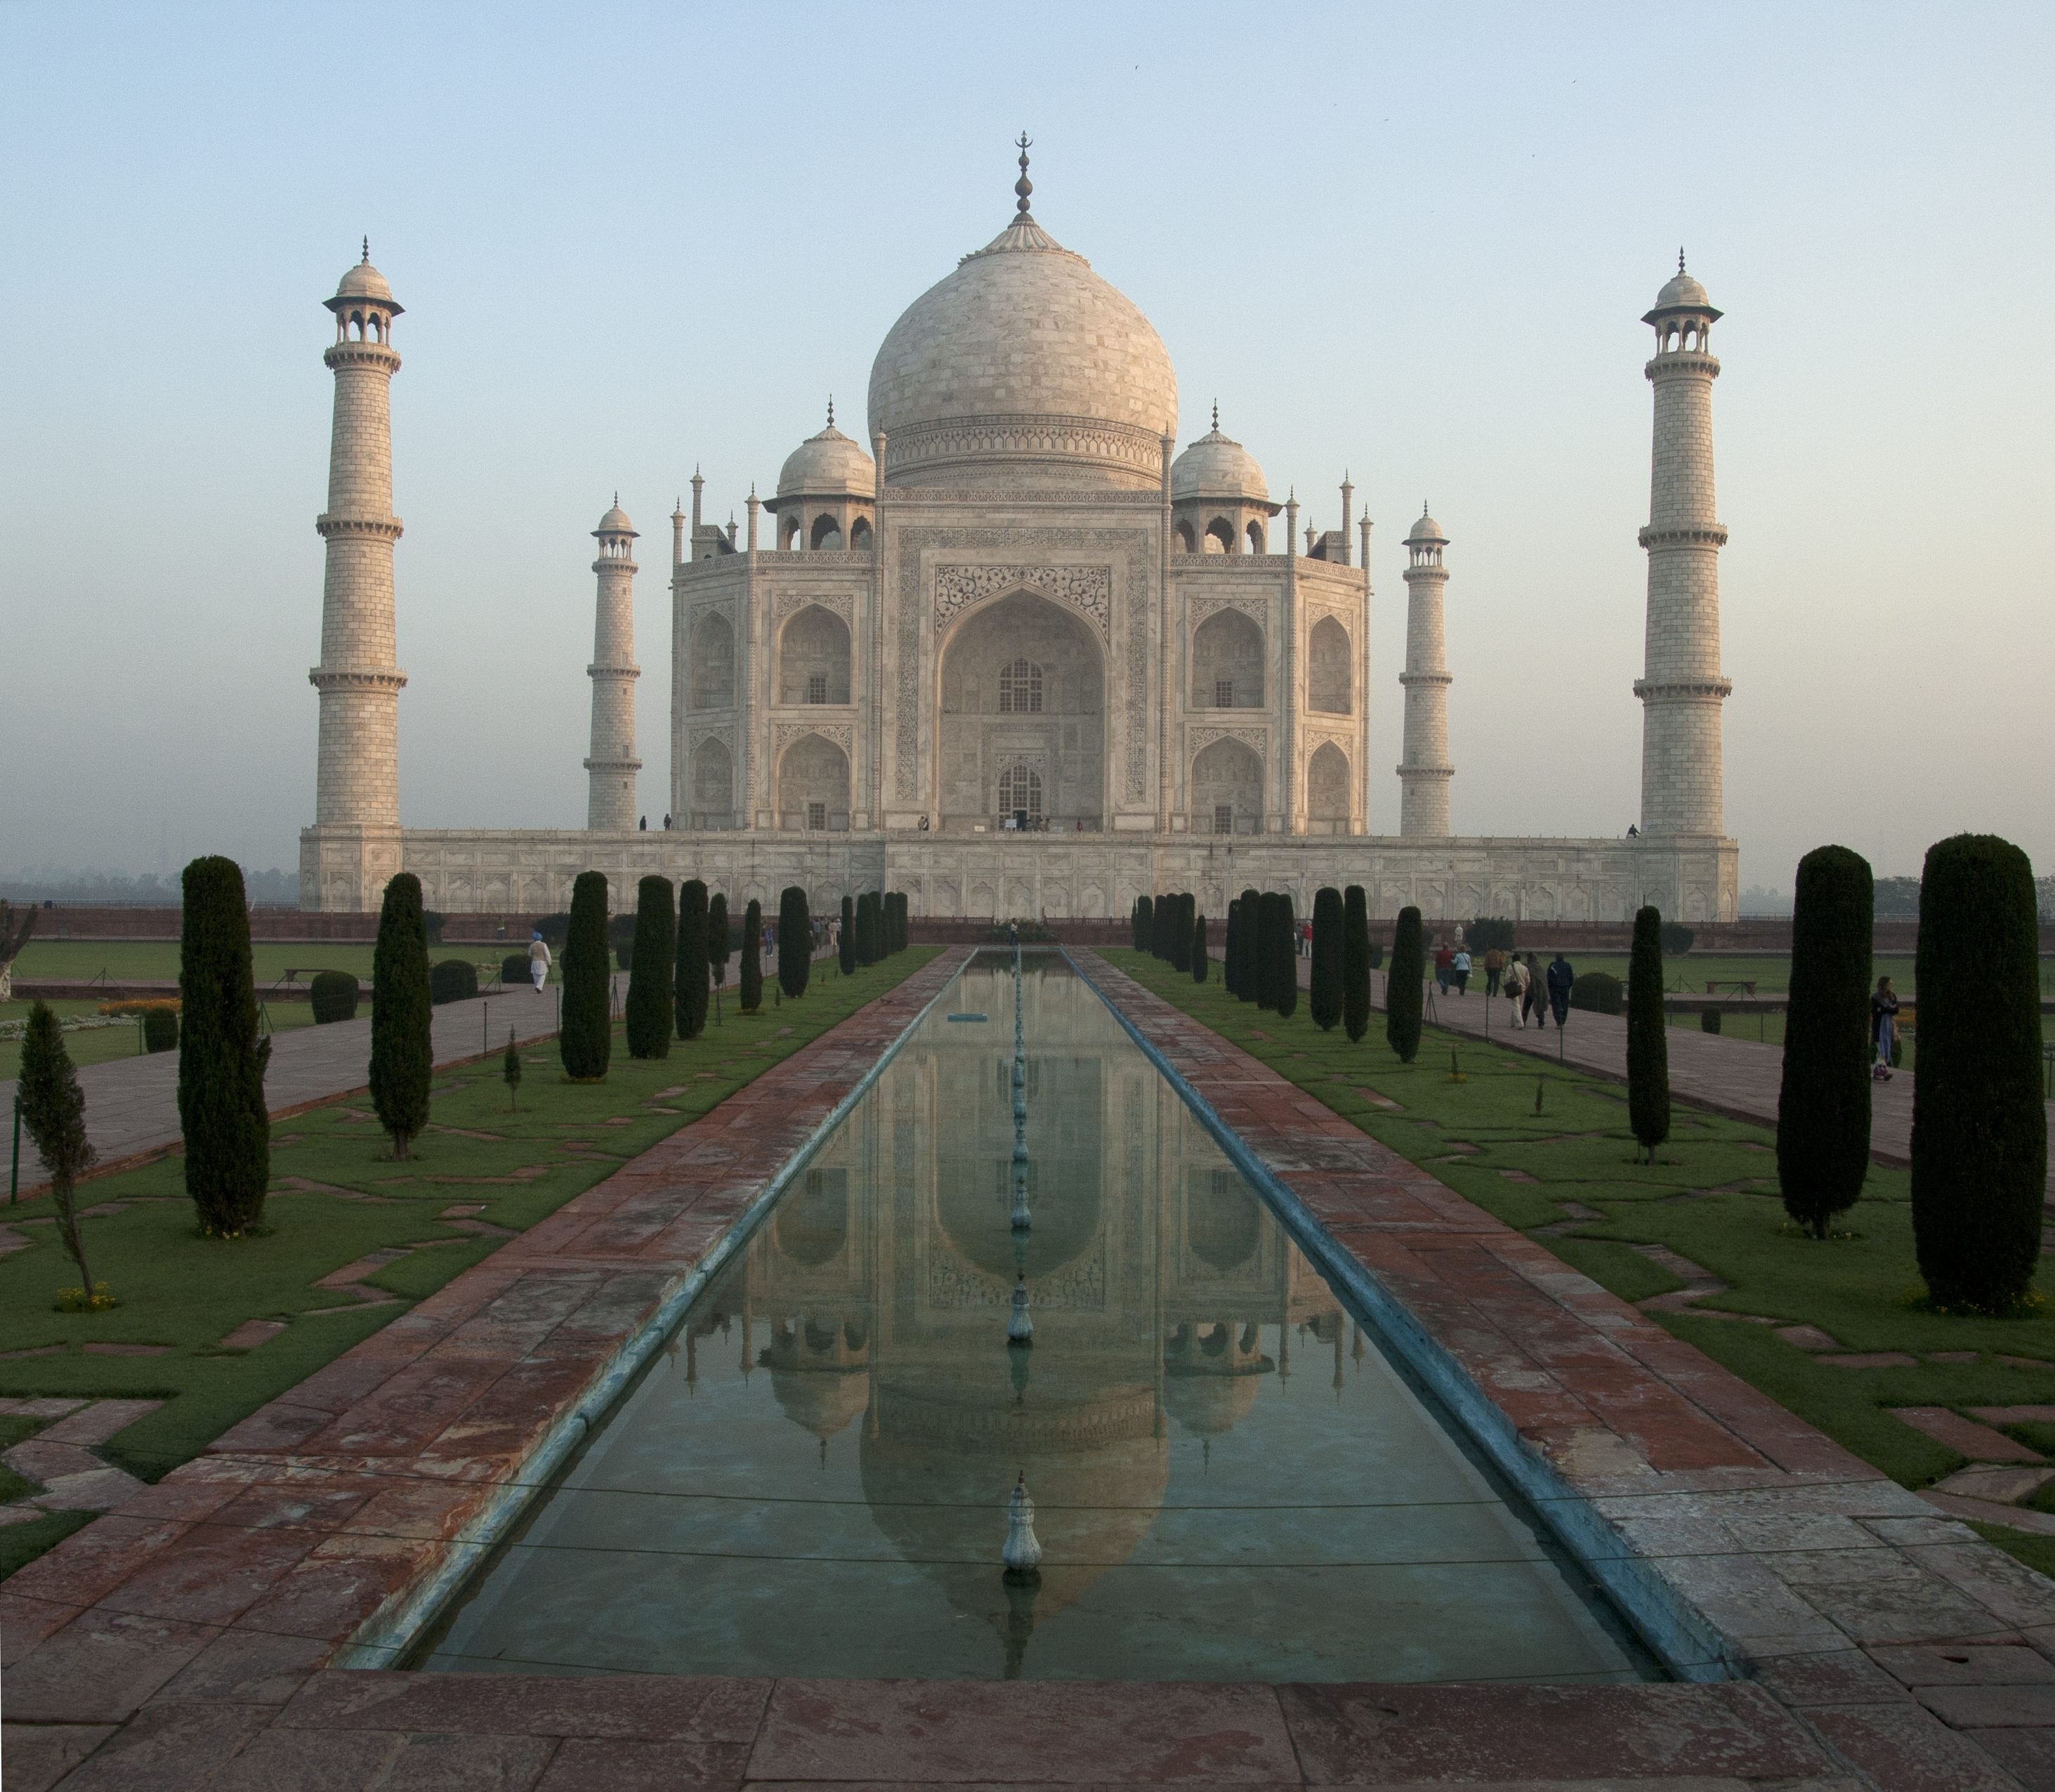
building, tower, religion, landmark, place of worship, taj mahal, grave, mosque, india, agra, historic site